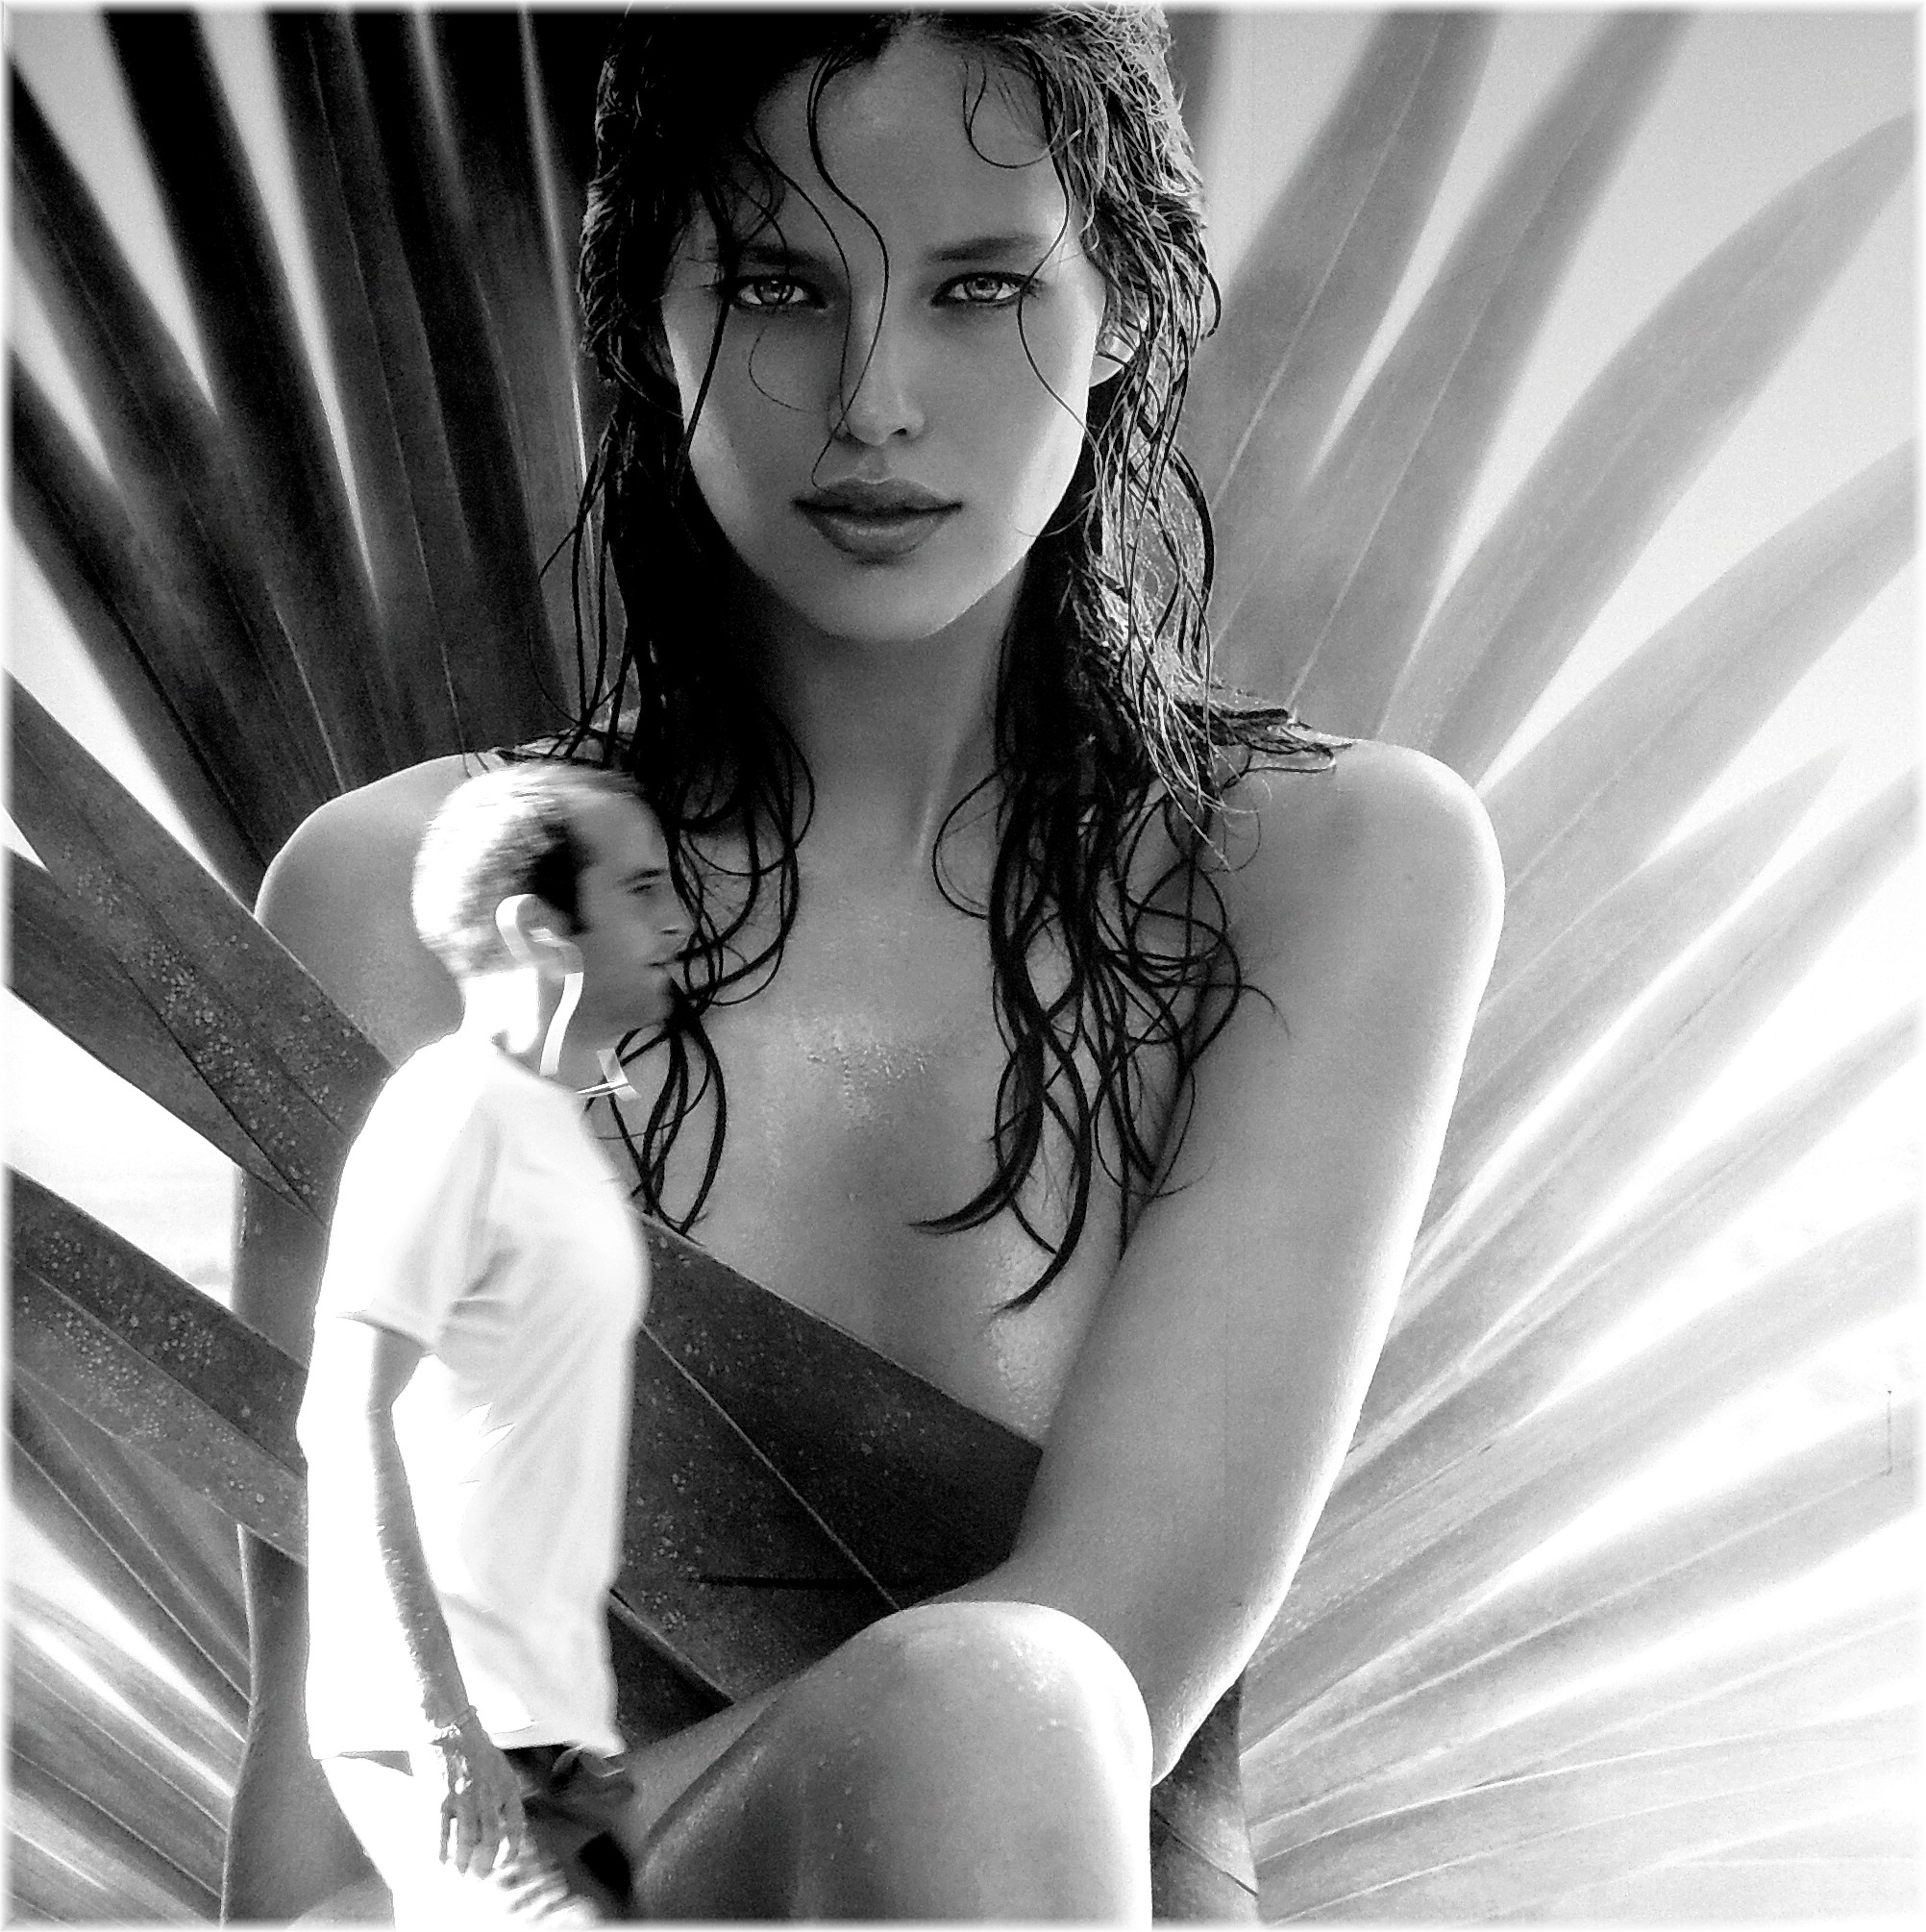
person, black and white, woman, white, photography, portrait, model, black, monochrome, cool image, photograph, beauty, image, photo shoot, monochrome photography, portrait photography, supermodel